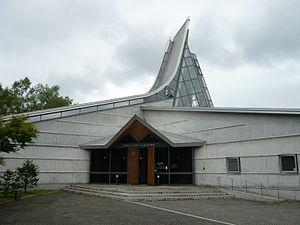
Le musée de la culture aïnoue de Nibutani a ouvert ses portes dans la région de Nibutani à Biratori, sur l'île de Hokkaidō, au Japon, en 1992. La collection du musée comprend près d'un millier d'objets relatifs à la vie quotidienne des Aïnous locaux qui ont été désignés conjointement bien culturel tangible important. Quelque 200 autres objets ayant la même désignation se trouvent au musée Shigeru Kayano, situé à proximité.